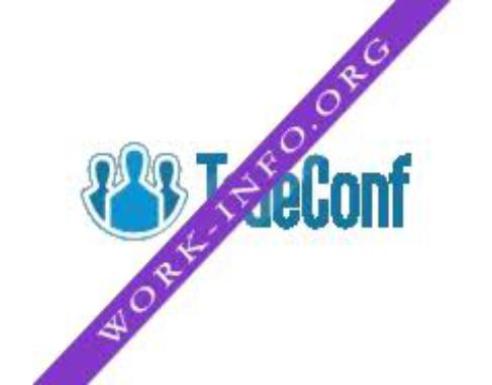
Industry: Others